Frank Lapidus

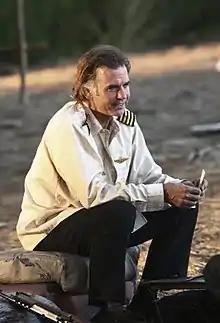
Jeff Fahey as Frank Lapidus

Frank J. Lapidus is a fictional character on the ABC television series "Lost" played by Jeff Fahey. Frank is introduced in the second episode of season four as a pilot hired on a mission to the island where Oceanic Flight 815 crashed. He aids the survivors of the crash against mercenary Martin Keamy (Kevin Durand) and helps to rescue a group who become known as the Oceanic Six. Three years later, Frank encounters the group again while working as a commercial airline pilot. His plane lands back on the island, and he is forcibly taken in by a group of his passengers headed by Ilana (Zuleikha Robinson) and Bram (Brad William Henke), who are working for the island's highest authority figure Jacob (Mark Pellegrino). In the series finale, he ultimately escapes the island with a few of his fellow inhabitants.